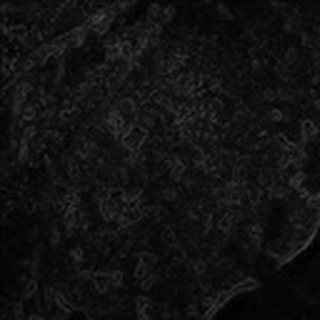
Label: cotton_bacterial_blight